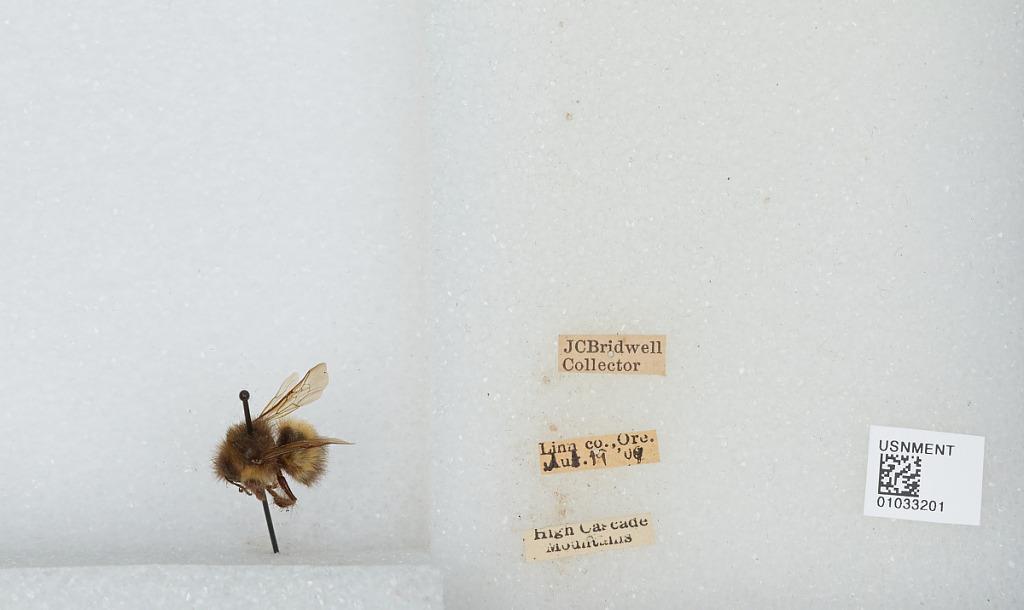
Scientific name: Bombus (Pyrobombus) sitkensis Nylander
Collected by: J. Bridwell
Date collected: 1909-7-19
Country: United States
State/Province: Oregon
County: Linn
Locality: High Cascade Mountains
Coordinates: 45.3761, -121.733